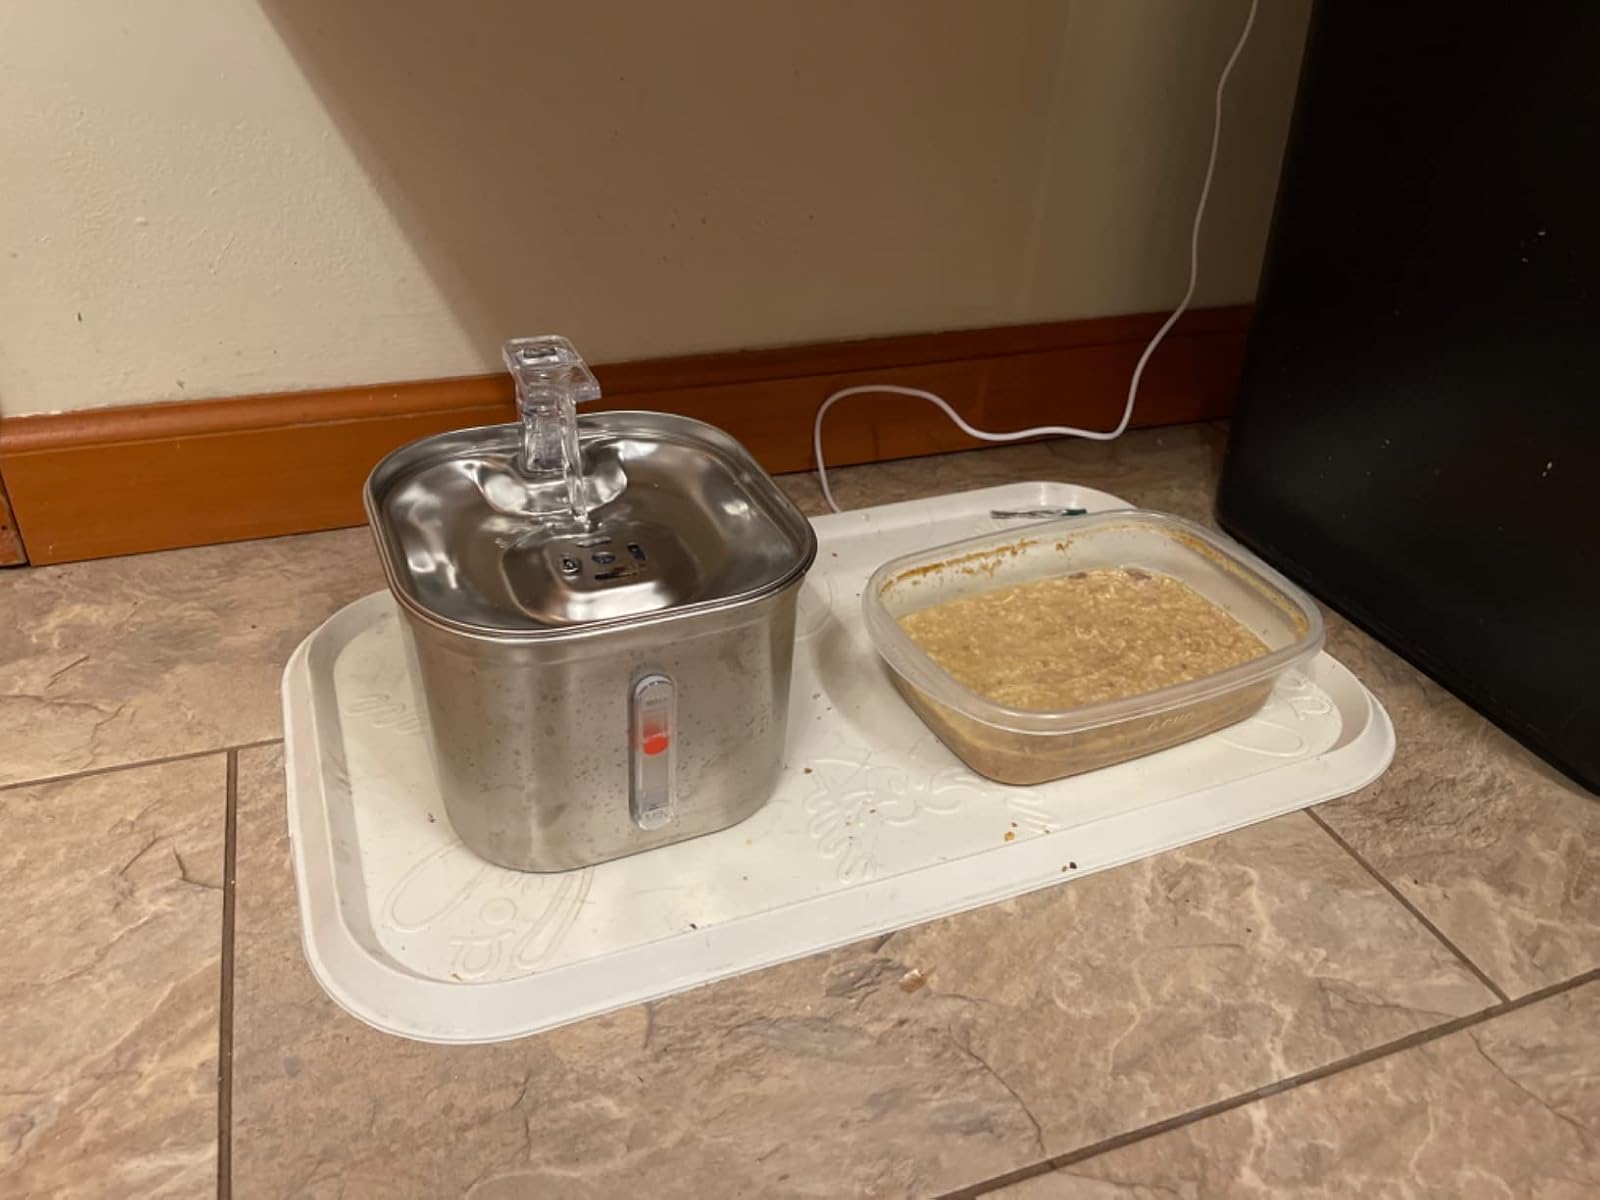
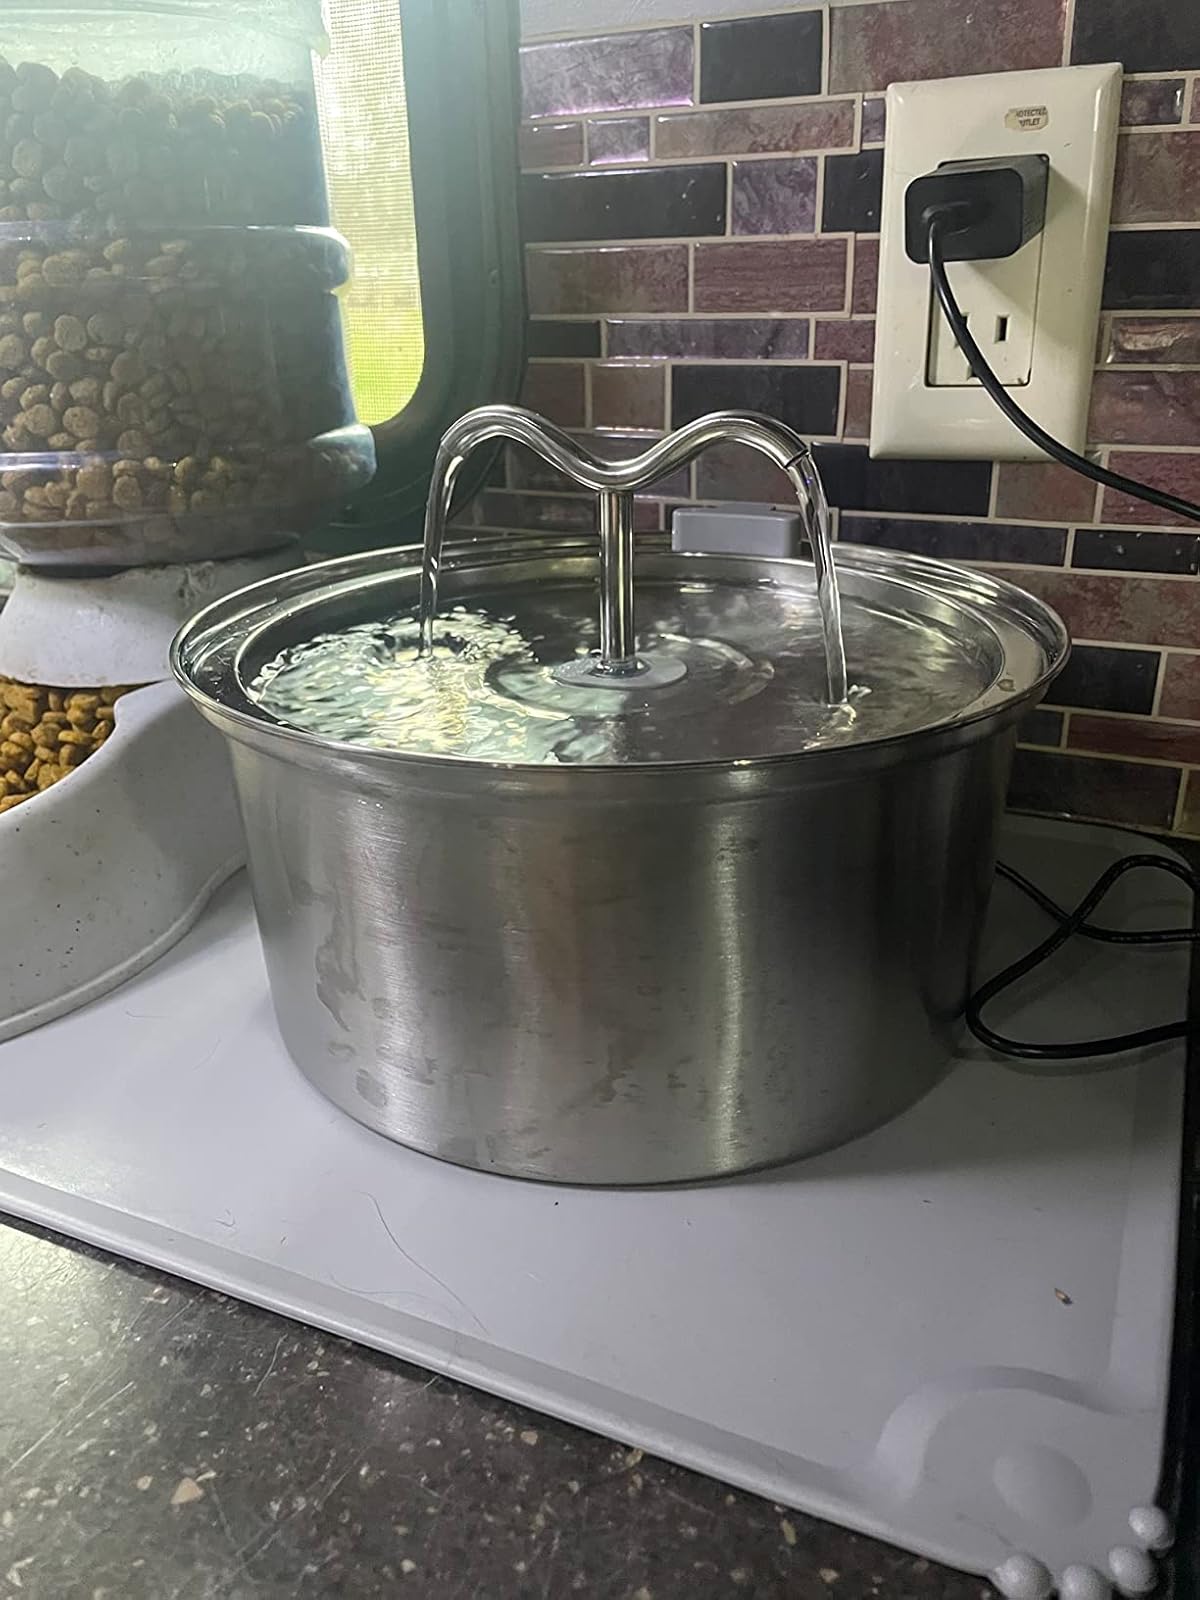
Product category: items_bowl
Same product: no